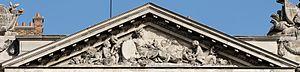
La Félicité publique par Guillaume II Coustou et Michel-Ange Slodtz, fronton droit de l'Hôtel de la Marine. Place de la Concorde, VIIIe arrondissement de Paris
L'hôtel de la Marine se situe dans le 8ᵉ arrondissement de Paris, place de la Concorde, à l'est de la rue Royale. Son bâtiment jumeau, situé à l'ouest de cette rue, appelé autrefois Hôtel des Monnaies, abrite notamment aujourd'hui l'hôtel de Crillon et l'Automobile Club de France.